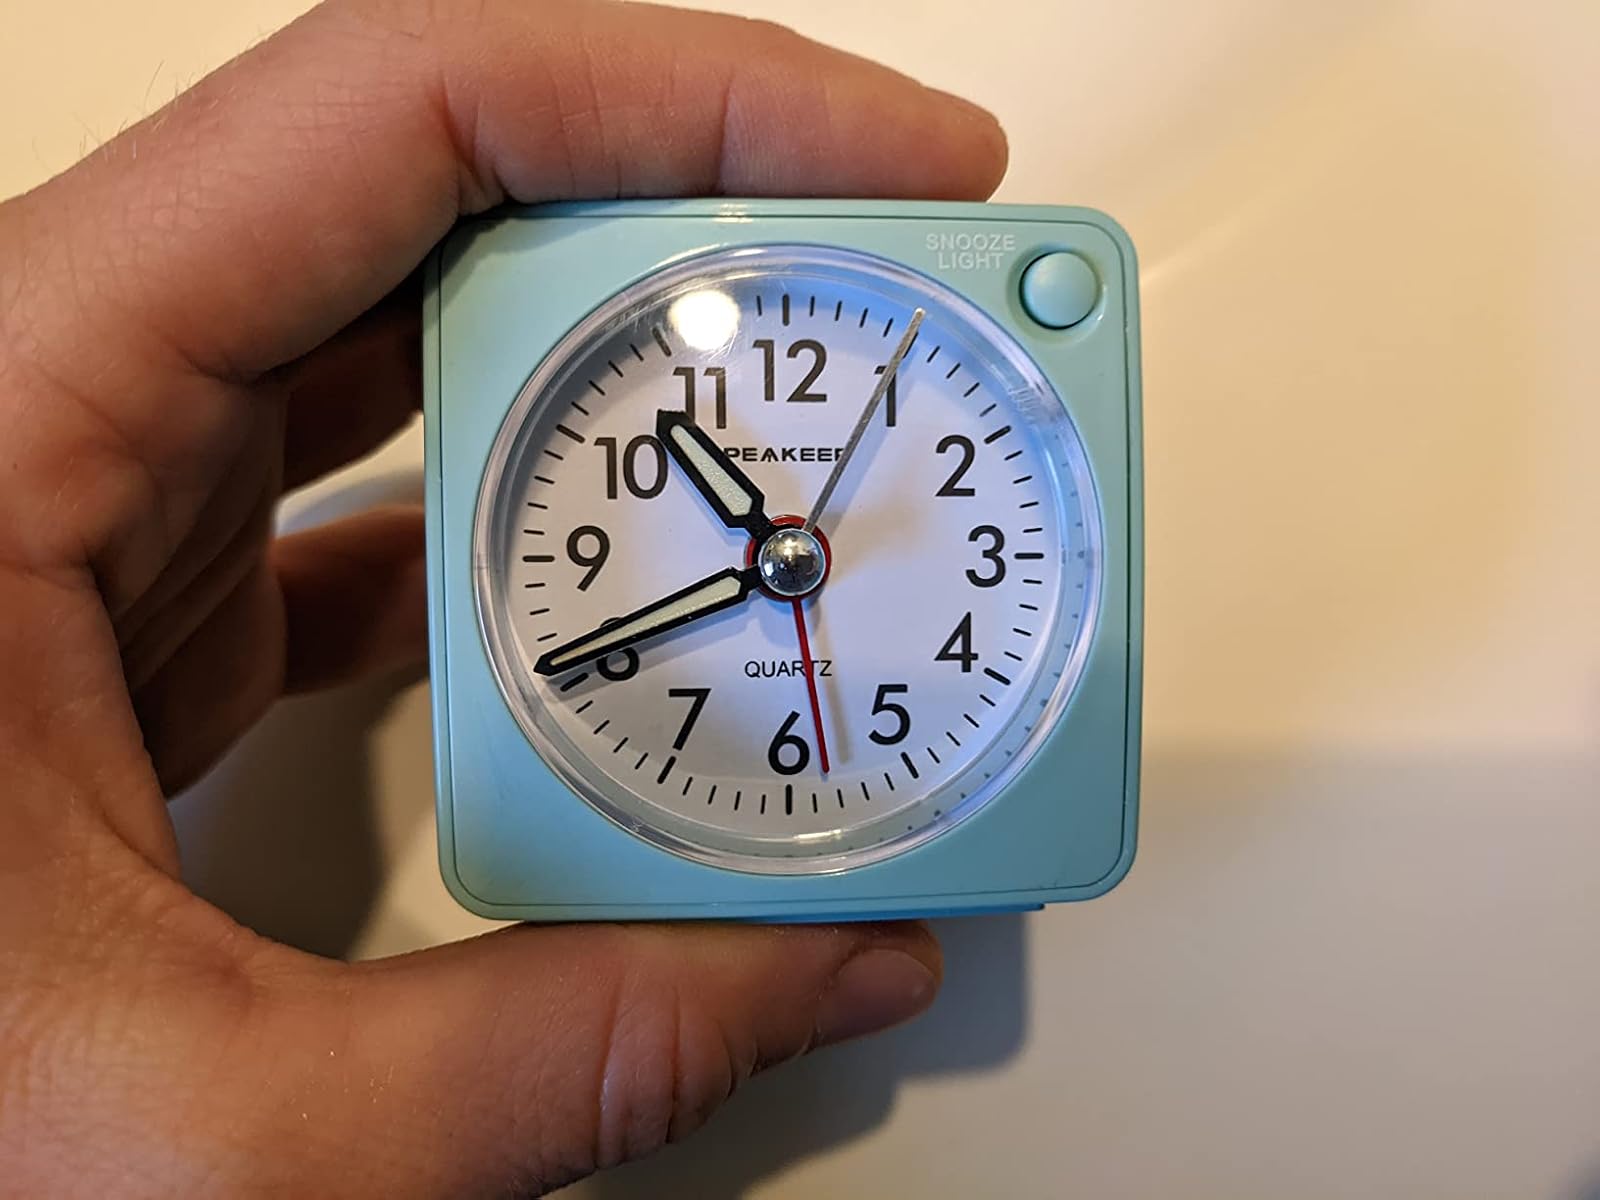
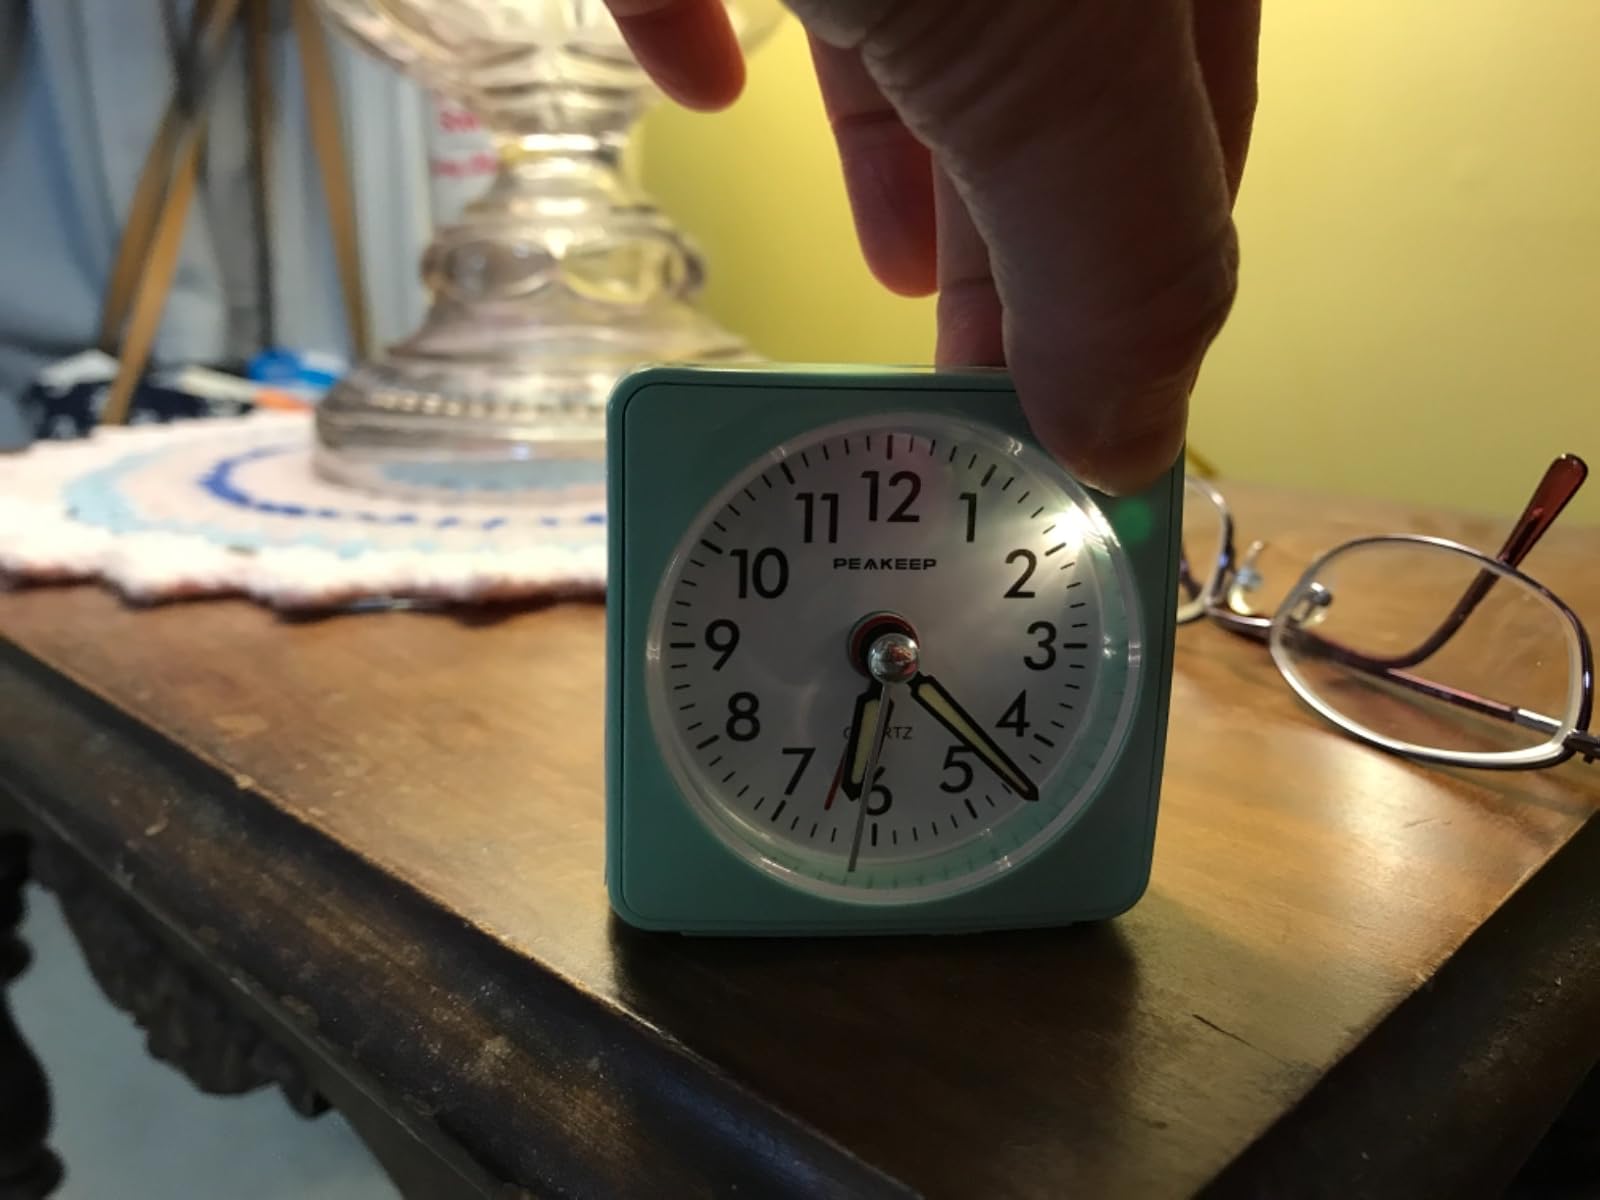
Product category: clock
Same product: yes